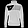
Label: Pullover